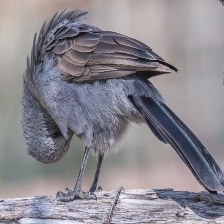
Species: APOSTLEBIRD
Scientific name: STRUTHIDEA CINEREA